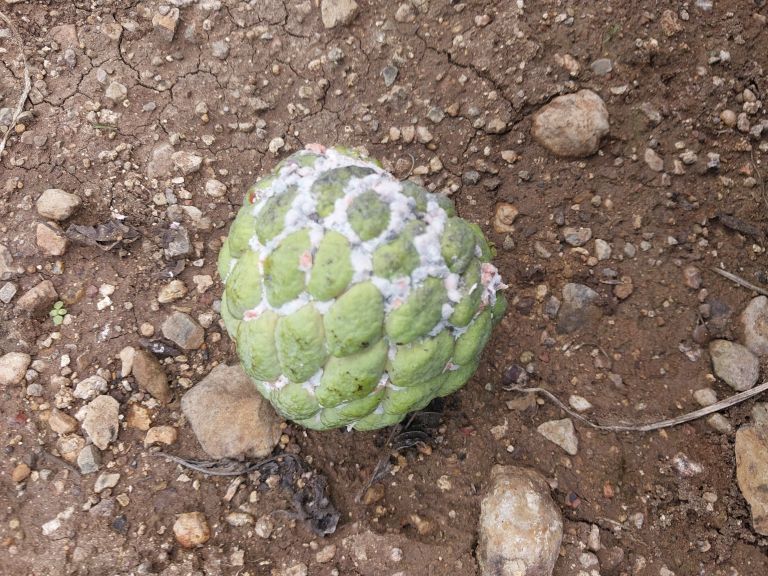
Disease label: Mealy Bug